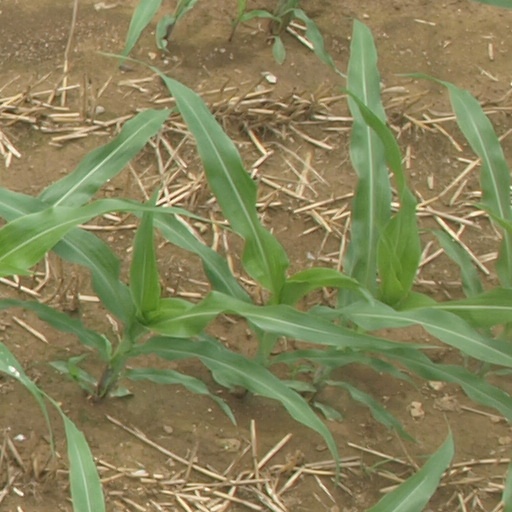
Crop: maize; corn